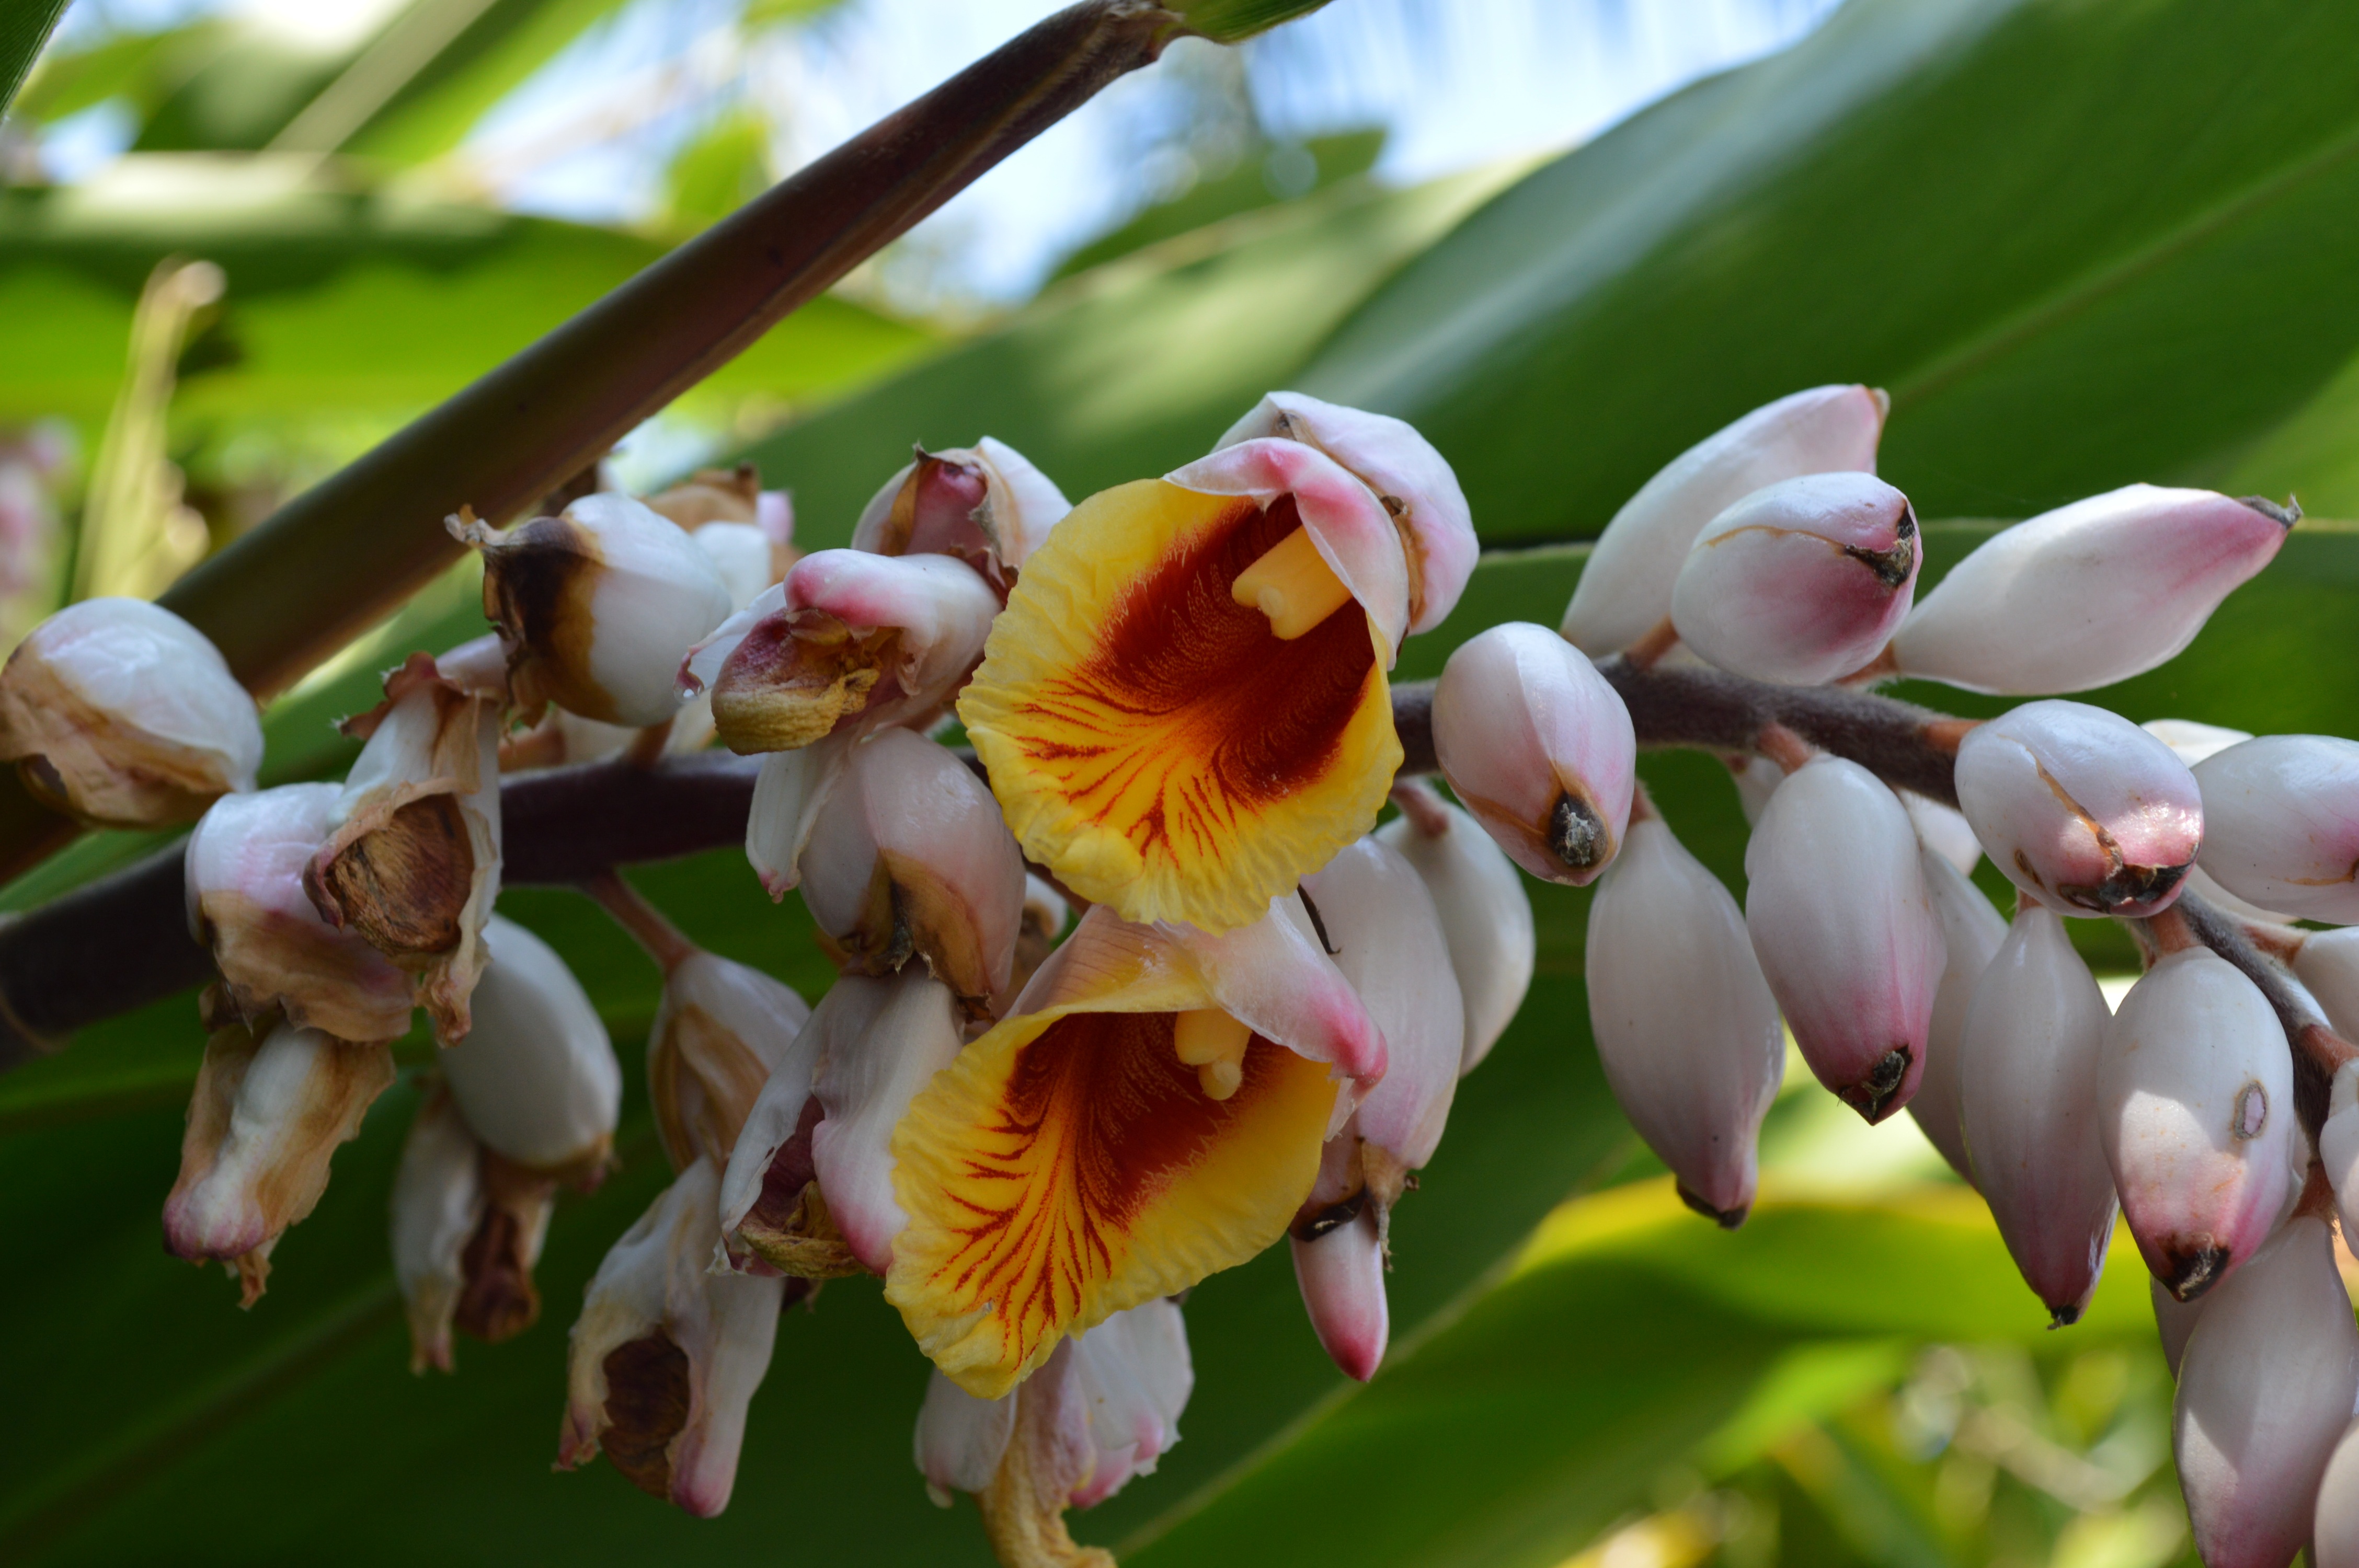
blossom, plant, flower, green, botany, yellow, flora, yellow flower, orchid, flowers, macro photography, flowering plant, land plant